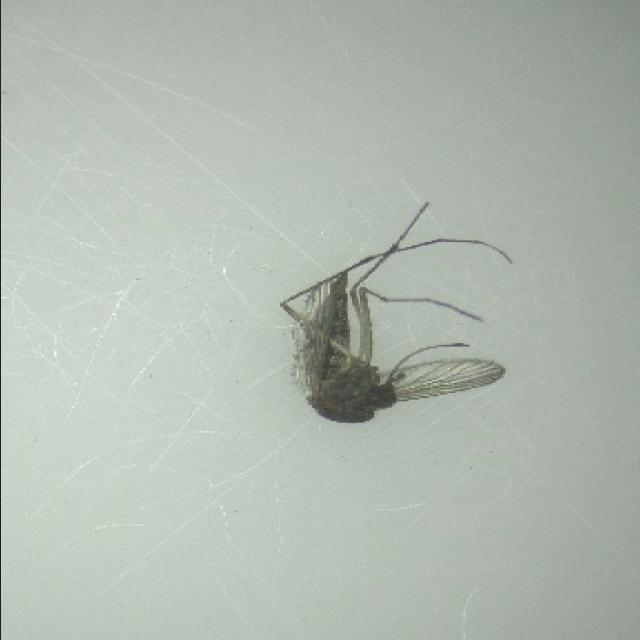
Species: aedes_vexans